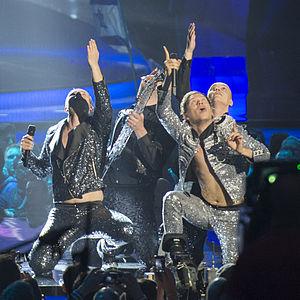
La Lettonie participe au Concours Eurovision de la chanson, depuis sa quarante-cinquième édition, en 2000, et l’a remporté à une reprise, en 2002.